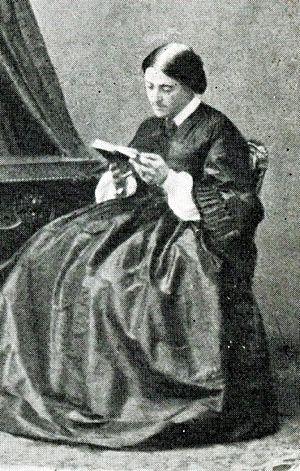
Marguerite de Blic, Tertiaire Dominicaine organisatrice du pèlerinage des bannières à Lourdes en 1872
La Manifestation de foi et d'espérance de la France envers Notre-Dame de Lourdes est le premier pèlerinage d'ampleur nationale à Lourdes. On en parle aussi sous le nom de « Pélerinage des bannières ». Elle rassembla dans la cité mariale pendant ces quatre jours, neuf évêques et un nombre alors inégalé d'environ 70 000 fidèles venus de toute la France voire de l'étranger. 277 bannières furent offertes à cette occasion pour être suspendues aux voûtes de la chapelle voulue par la Vierge et future basilique de l'Immaculée-Conception, alors en cours d'achèvement.
Marguerite de Blic, née de Gravier à Lyon le 14 octobre 1833 et morte au château de Pernand le 13 novembre 1921, est une personnalité française du catholicisme, à l'origine avec d'autres des pèlerinages nationaux de Lourdes et cofondatrice de la Congrégation des Petites Sœurs Dominicaines garde-malades des pauvres.